Maclaurin (crater)

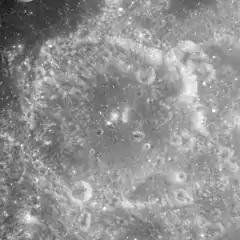
Apollo 15 Mapping Camera image

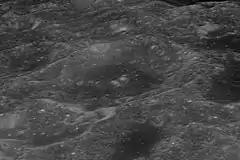
Oblique view from Apollo 10

Maclaurin is a lunar impact crater that is located in the eastern part of the Moon's near side. It lies just to the southeast of the small Mare Spumans, and to the northeast of the prominent crater Langrenus. To the east-southeast is Gilbert.